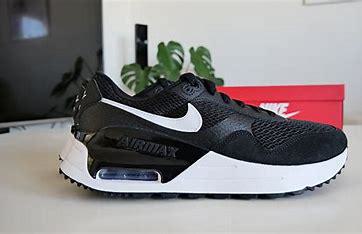
Brand: Nike
Model: Air Max Systm